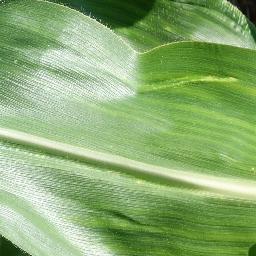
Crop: corn
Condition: (maize)_healthy